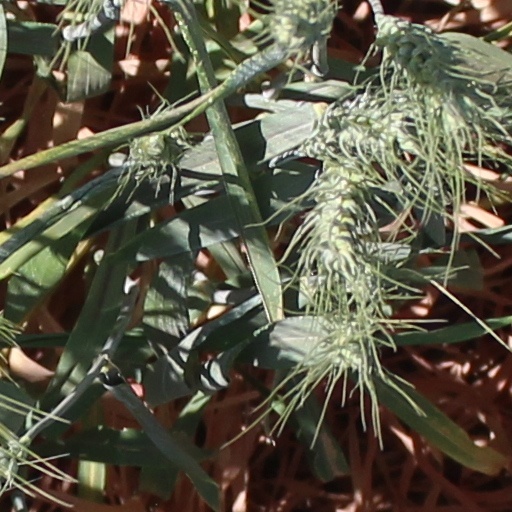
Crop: wheat